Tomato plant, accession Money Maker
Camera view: bottom (45 deg); turntable rotation: 180 degrees
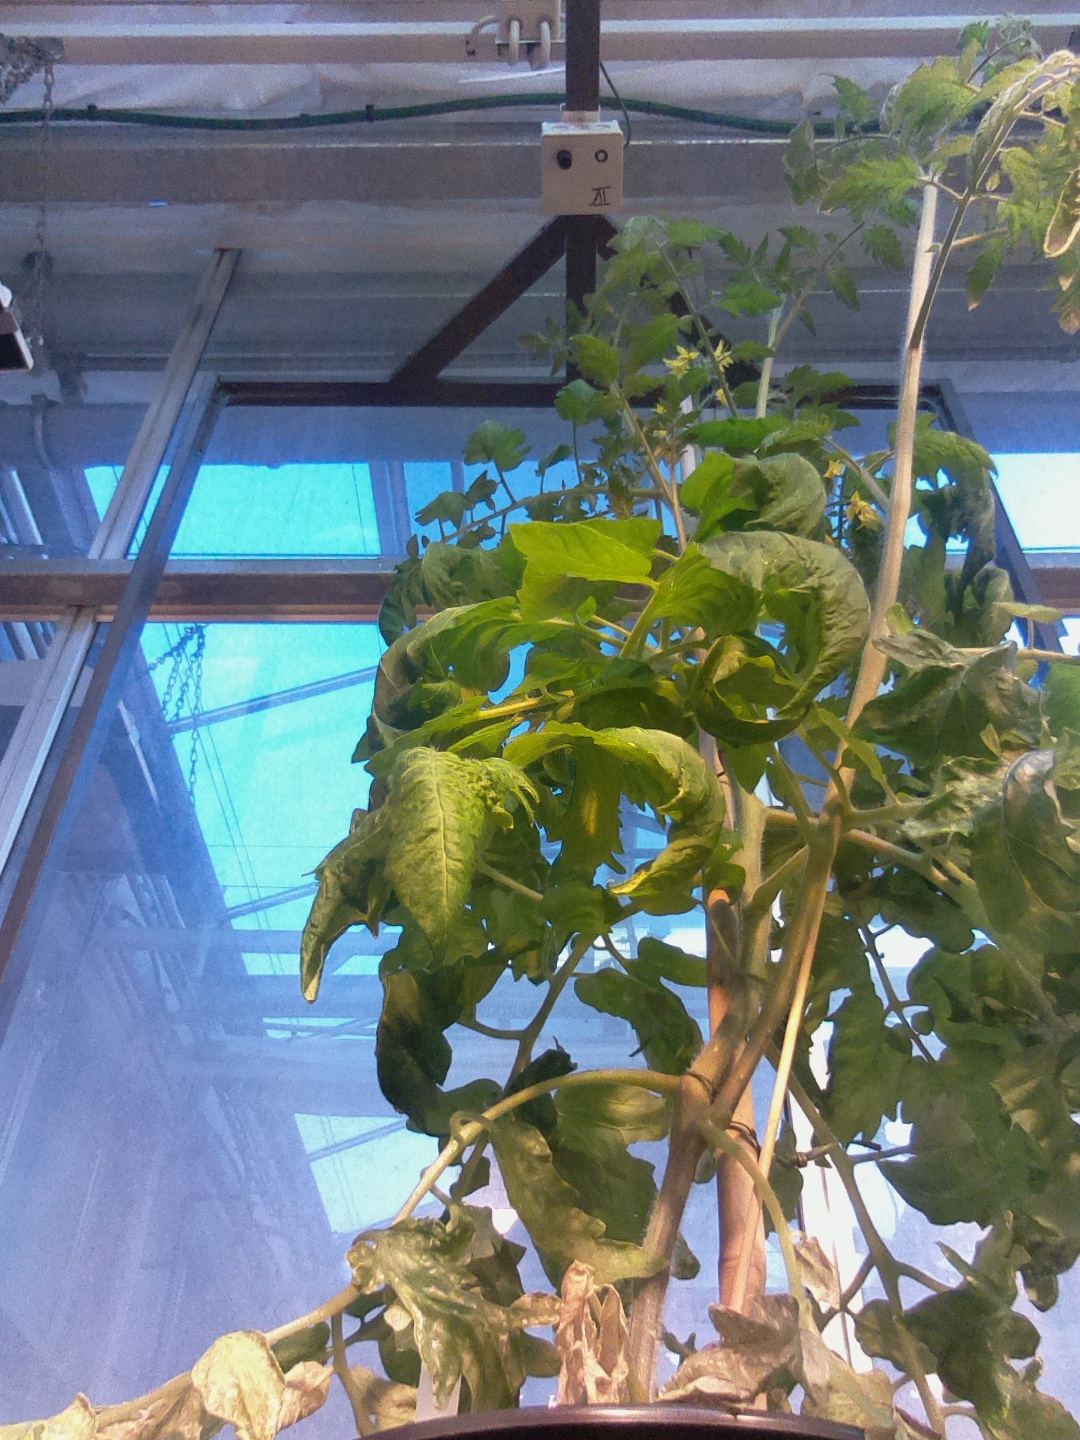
BBCH growth stage 67: Full flowering, 70%-80% of flowers open, more petals falling